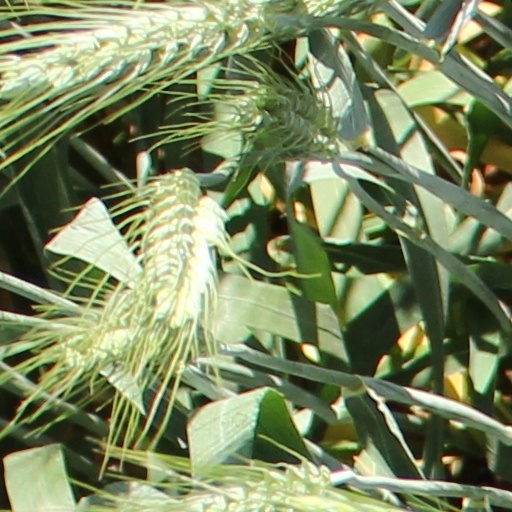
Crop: wheat